100th Air Refueling Wing

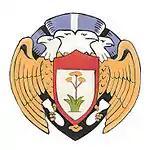
Emblem of the 100th Bombardment Group

In August 1943, the group received its first Distinguished Unit Citation (DUC) after attacking the German aircraft factory at Regensburg (it was one of seven bomb groups of the 3rd Bombardment Wing attacking the city) on 17 August 1943, resulting in serious disruption to German fighter production. From January–May 1944, the 100th BG regularly bombed airfields, industries, marshaling yards, and V-weapon sites in Western Europe. In February 1944, the group participated in Operation Argument ("Big Week"), the Allied attempt to force a decisive battle with the Luftwaffe and gain air superiority over Western Europe before the invasion of France. In March 1944, the 100th BG completed a succession of attacks on Berlin and received its second DUC of the war.